Dongjin Bridge

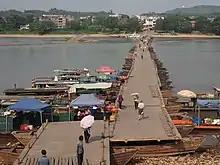
Dongjin Bridge in 2014

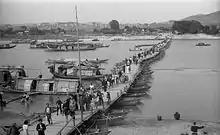
Dongjin Bridge in the 1940s

The Dongjin Bridge or Jianchunmen Pontoon Bridge in Ganzhou, Jiangxi province, China is a pontoon bridge constructed over the Gong River in the Chinese Song dynasty (960–1279). Situated outside the Jianchunmen gate of the Ganzhou city wall, it is the survivor of several pontoon bridges found in China.